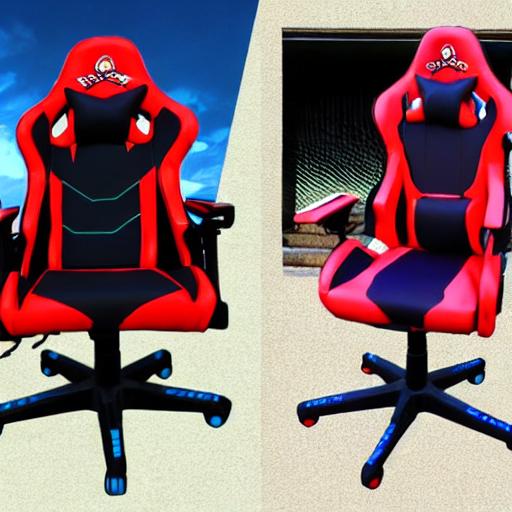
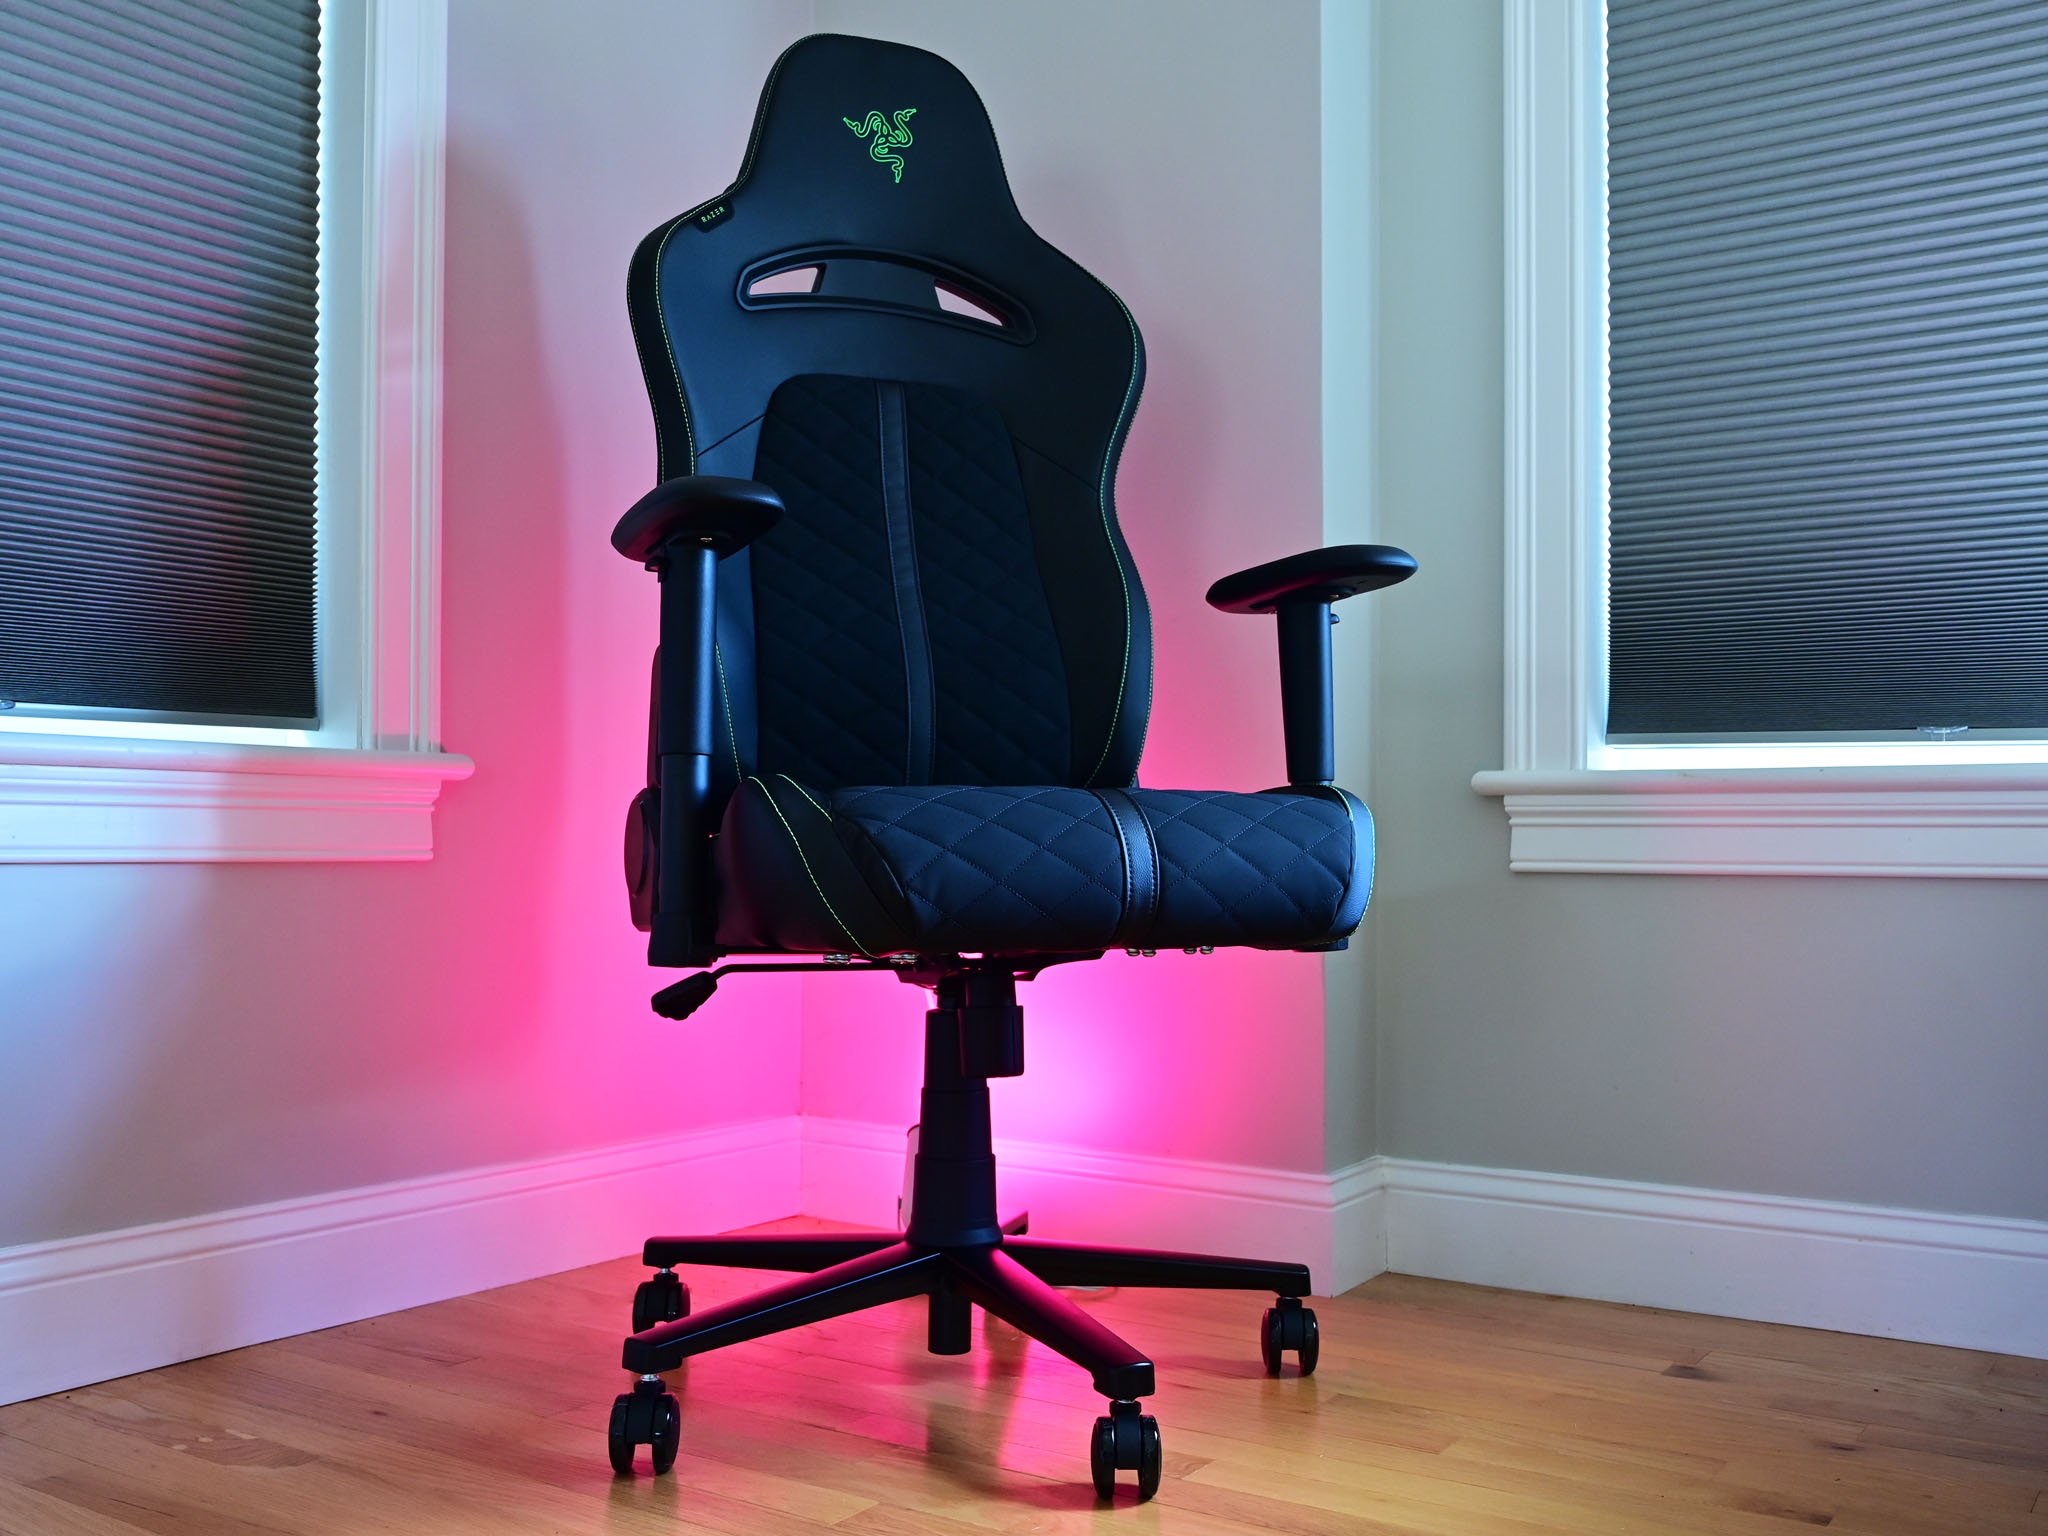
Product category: items_chair
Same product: no